Dror-Israel

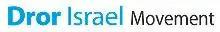
Dror-Israel logo

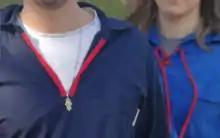
Dror Israel's shirt (left) takes inspiration from the Hanoar Haoved Ve'Halomed Youth Movement's shirt (right). The blue that symbolises the working class is darker and the red string is replaced by a red V collar.

Dror-Israel's stated mission is to educate and empower young people and those on the social and geographic periphery to actively contribute to their communities and to create a shared society in Israel. Through schools for youth at risk, Jewish-Arab programs, the youth movement, educational workshops, intentional community projects, and national social justice initiatives, Dror Israel inspires inclusivity, equality, and responsibility for oneself and one’s community.